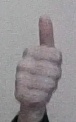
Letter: aleff